Strain (injury)

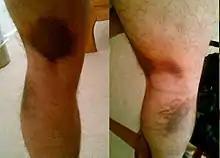
Two images of the same strain to the hamstring and associated bruising. One of the pictures was shot through a mirror.

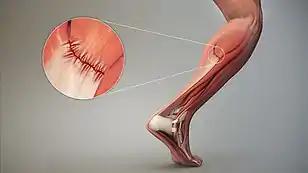
3D animation depicting strain

A strain is an acute or chronic soft tissue injury that occurs to a muscle, tendon, or both. The equivalent injury to a ligament is a sprain. Generally, the muscle or tendon overstretches and partially tears, under more physical stress than it can withstand, often from a sudden increase in duration, intensity, or frequency of an activity. Strains most commonly occur in the foot, leg, or back. Immediate treatment typically used to include four steps abbreviated as R.I.C.E. (rest, ice, compression, elevation) before the role of inflammation was found to be helpful.